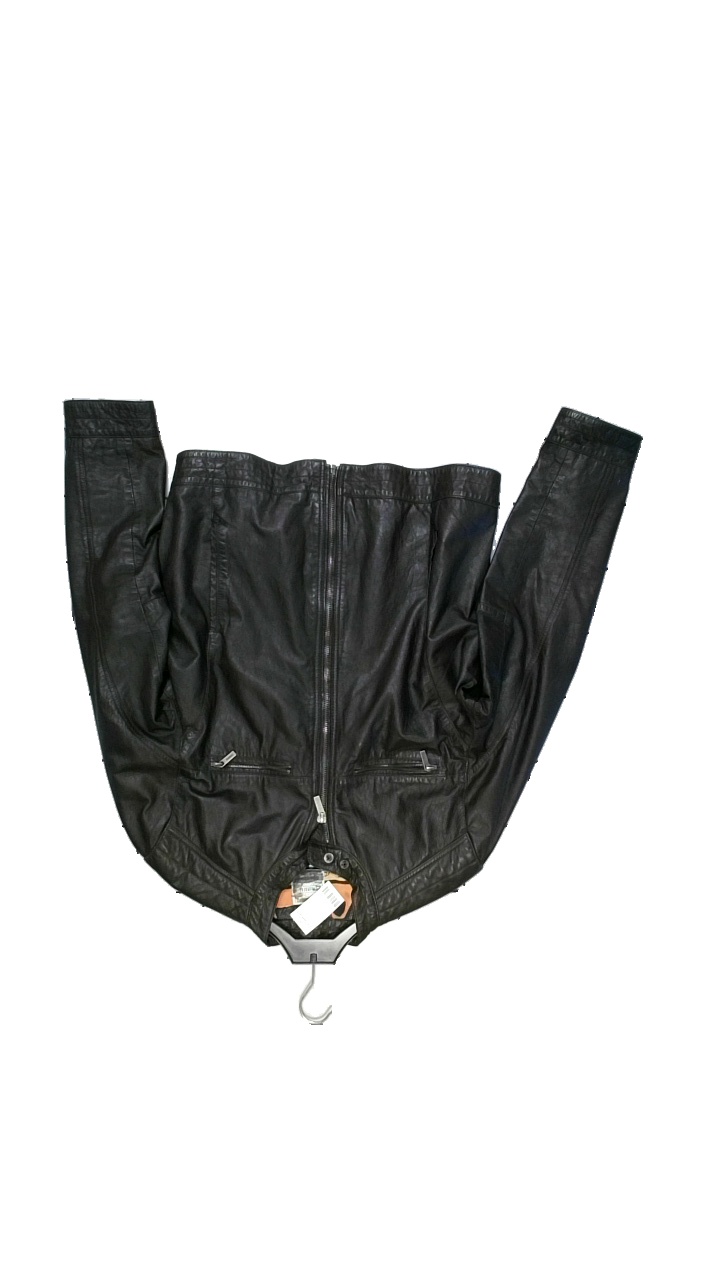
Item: Jacket (Men)
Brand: Strömberg
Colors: Black
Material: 100% Leather
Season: Winter
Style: Leather
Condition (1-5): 3
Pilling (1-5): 3
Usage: Reuse
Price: >400